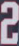
Number: 2